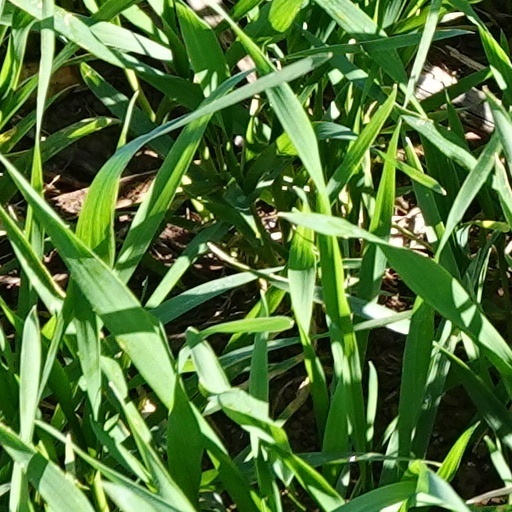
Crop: wheat